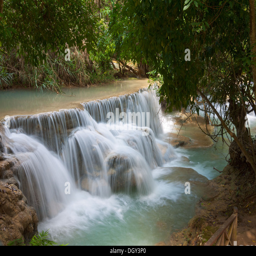
a view of the lovely emerald - green waters